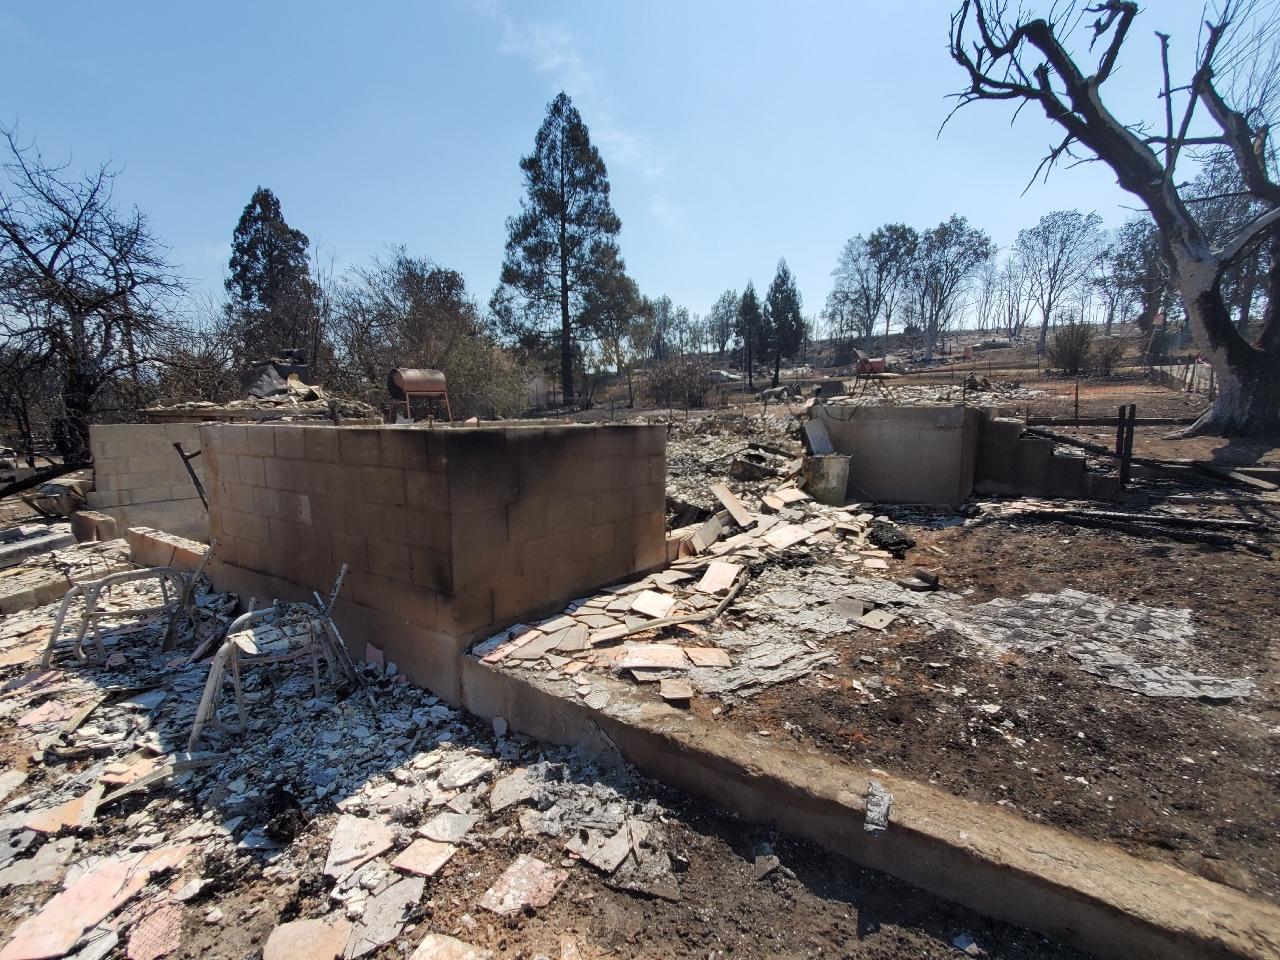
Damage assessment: destroyed